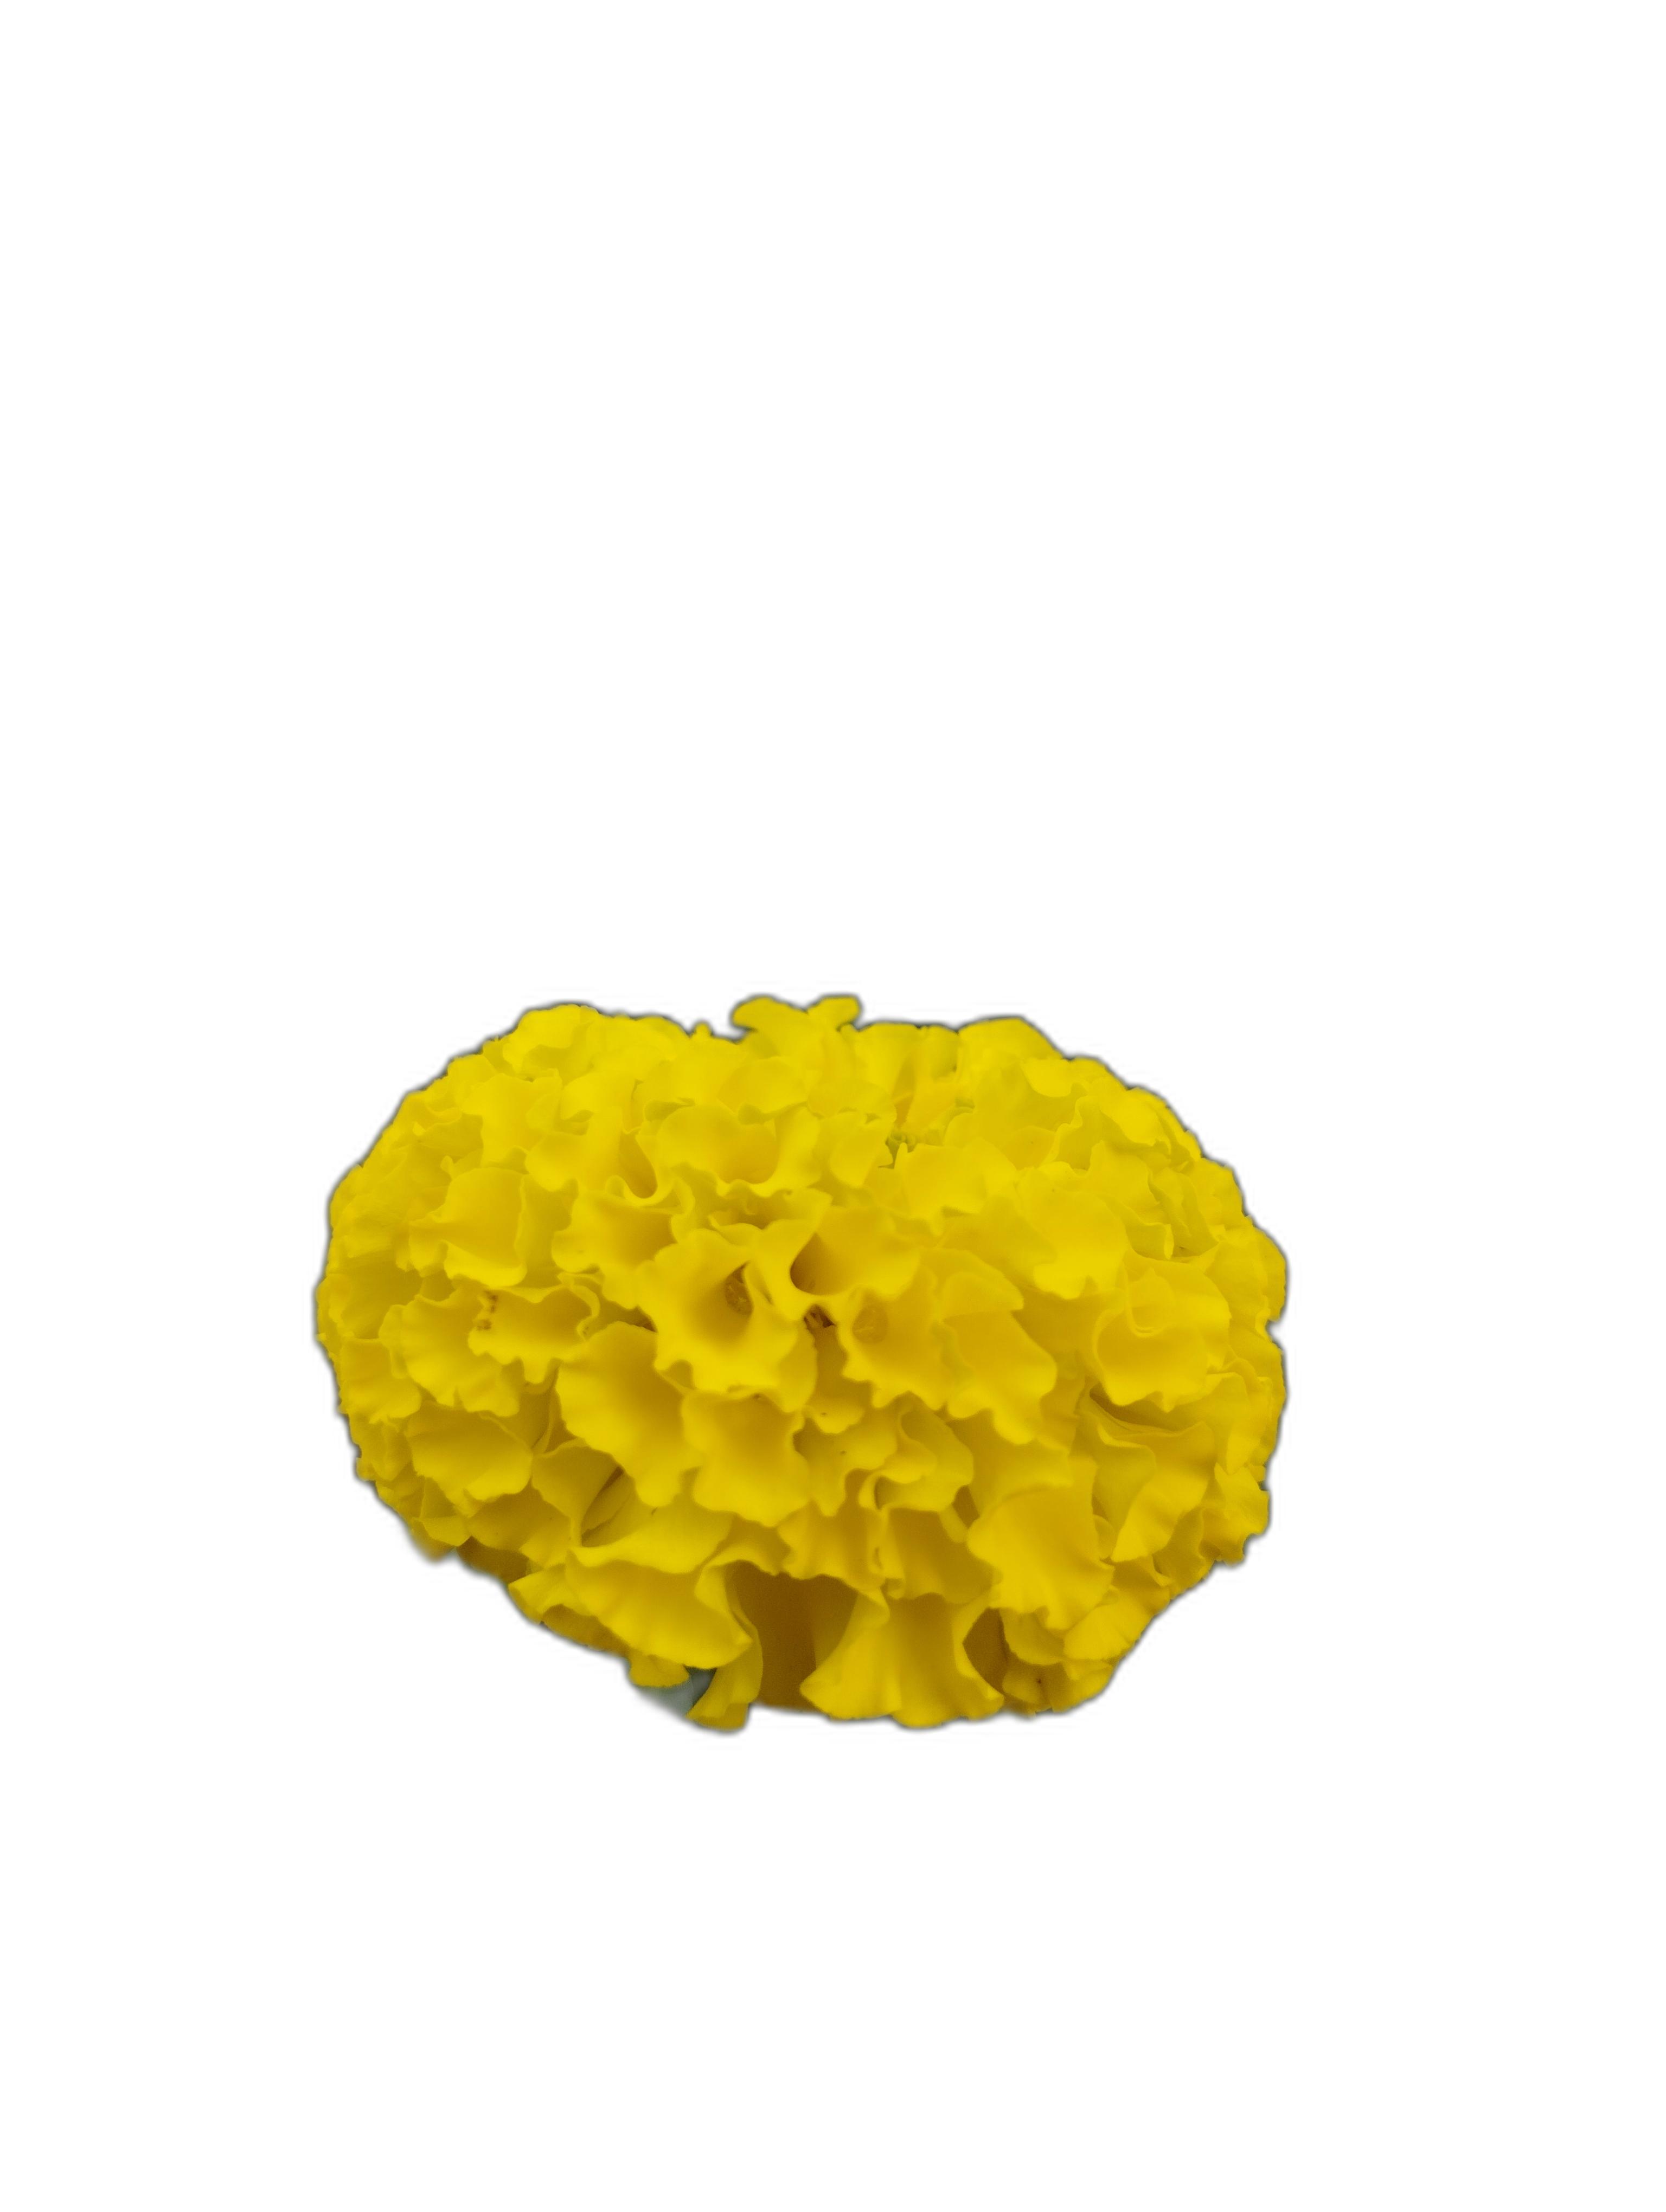
Label: Marigold